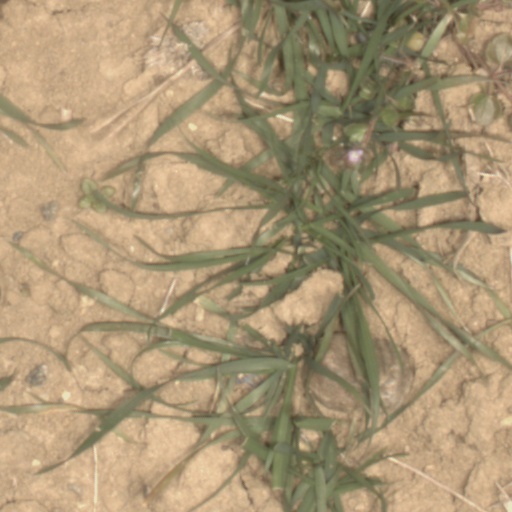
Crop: wheat